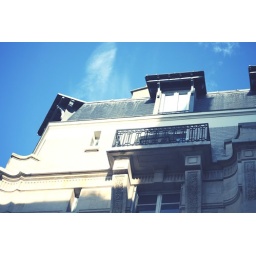
blue sky in my street yesterday!